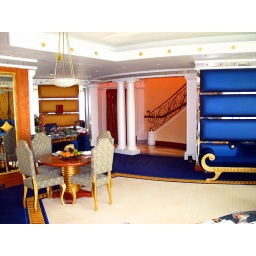
This is looking to the left in the sitting room, toward the front door of the room and the staircase leading upstairs.